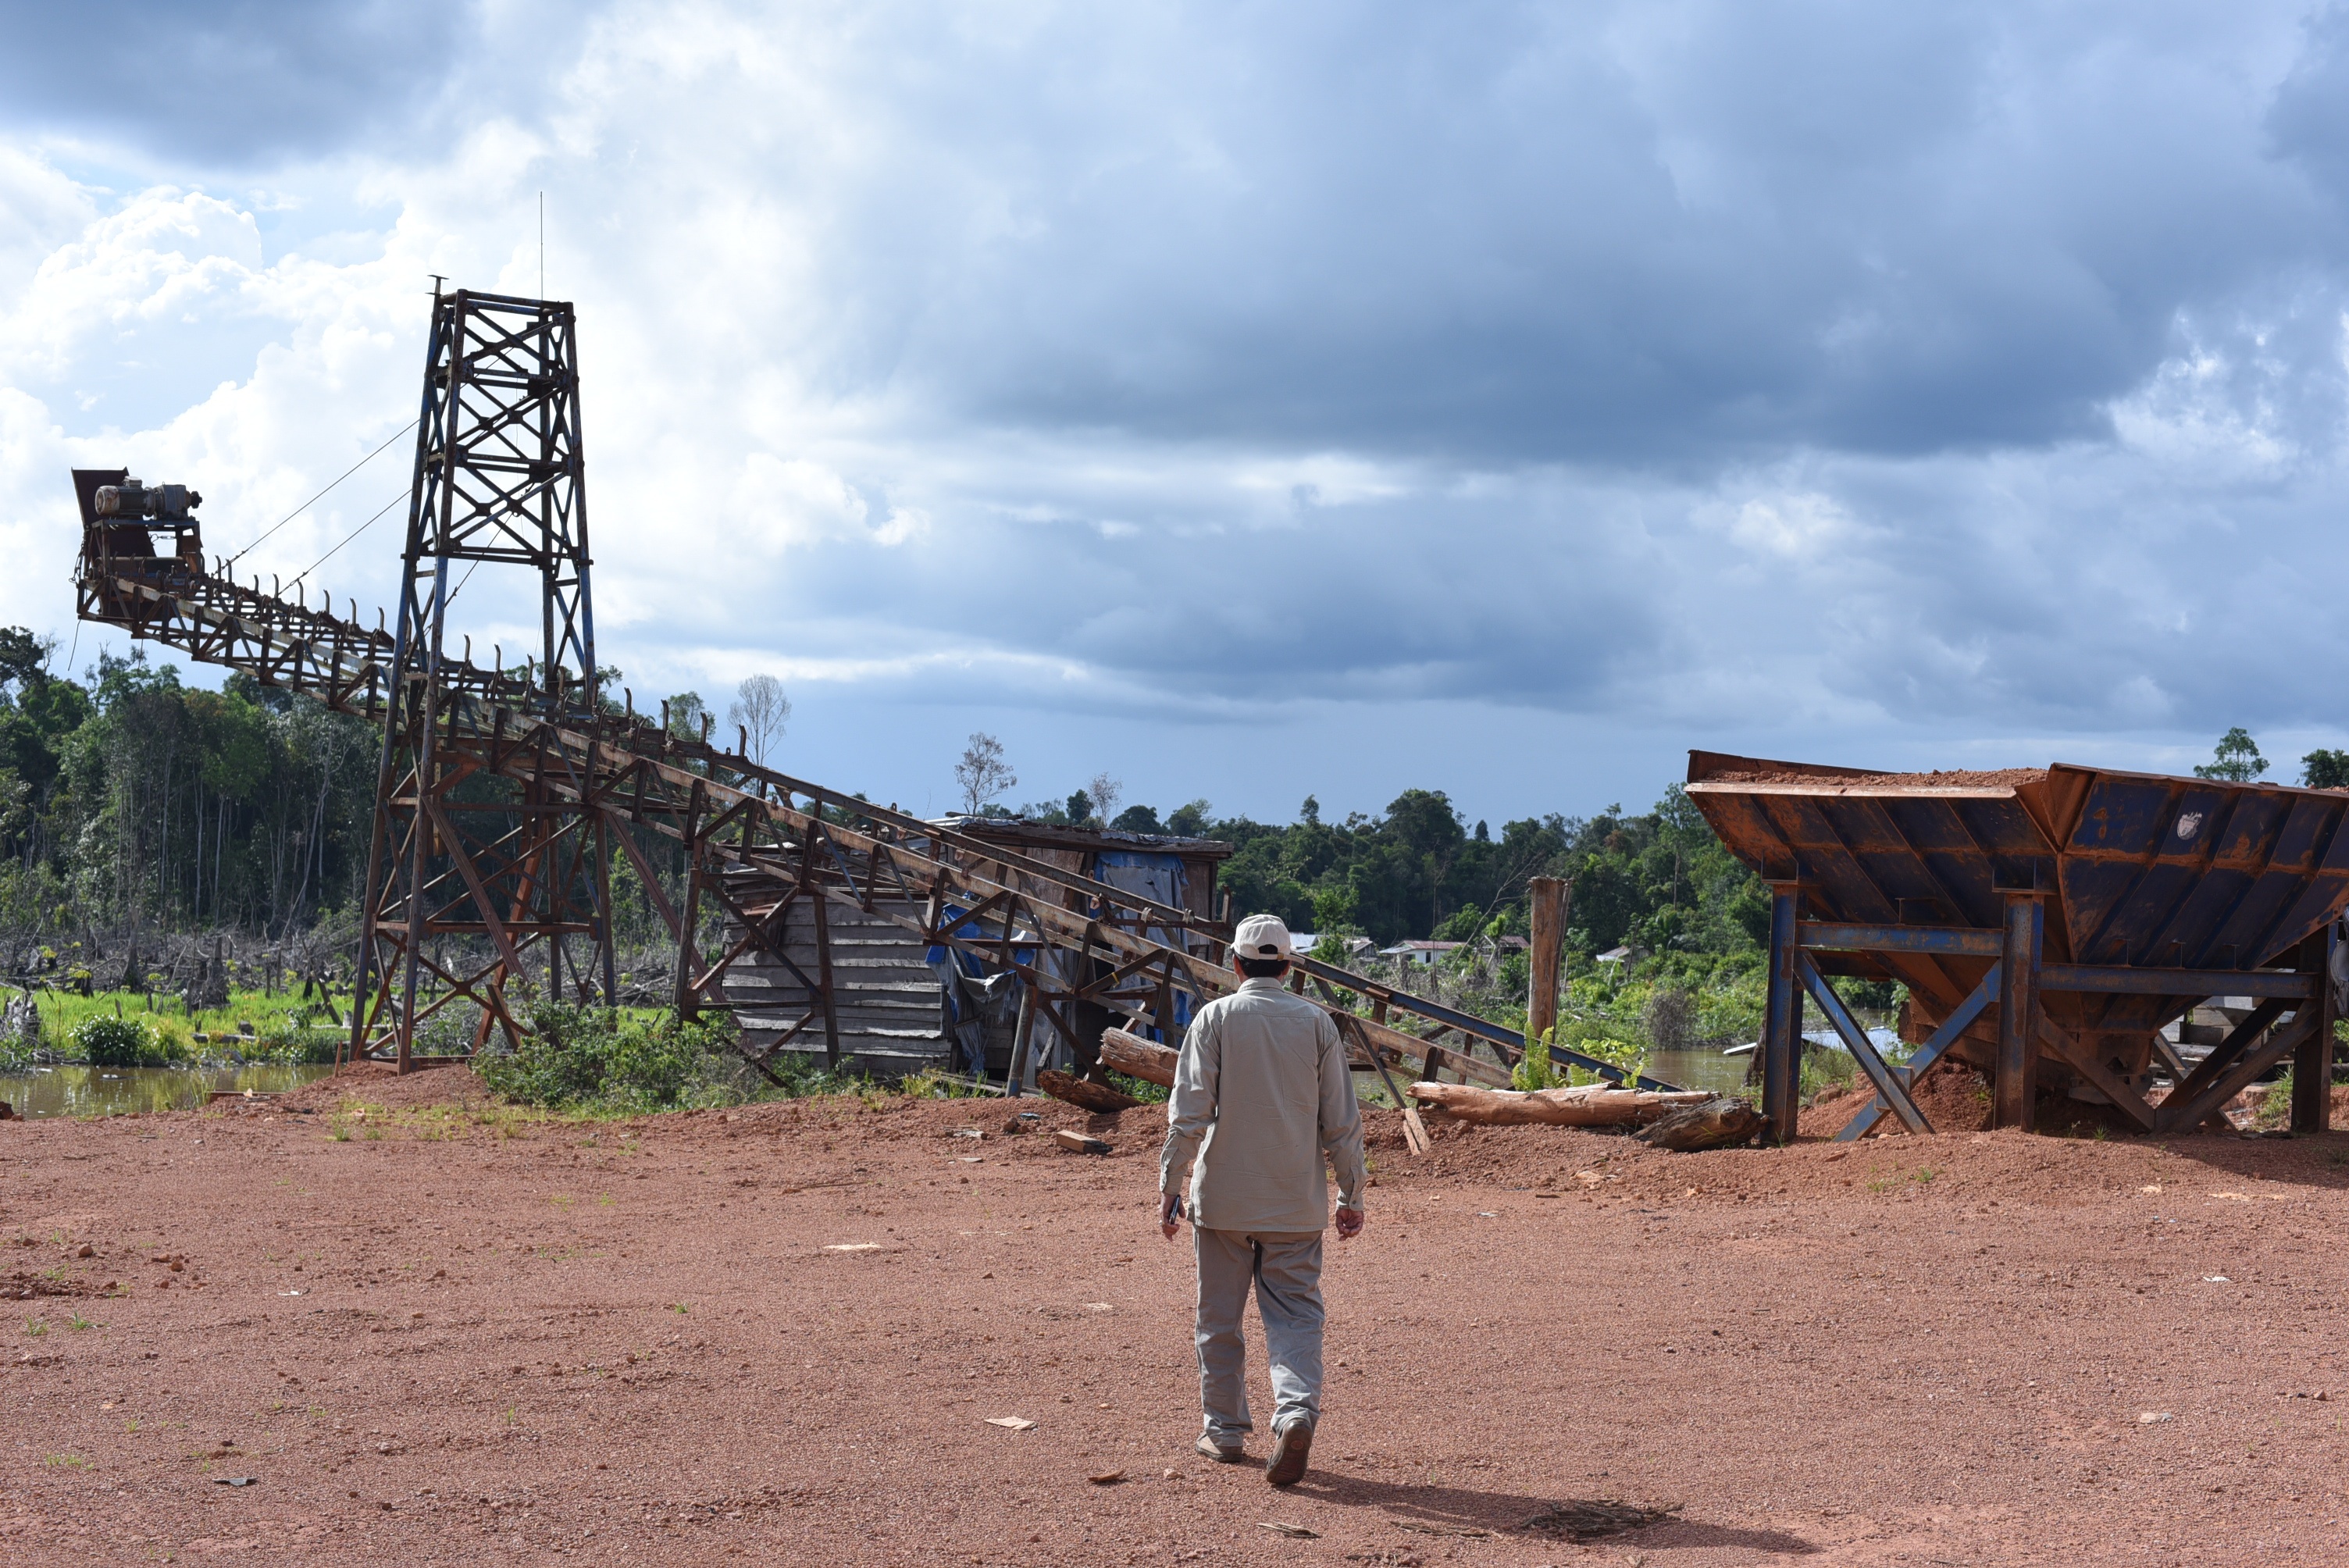
vacation, travel, rural area